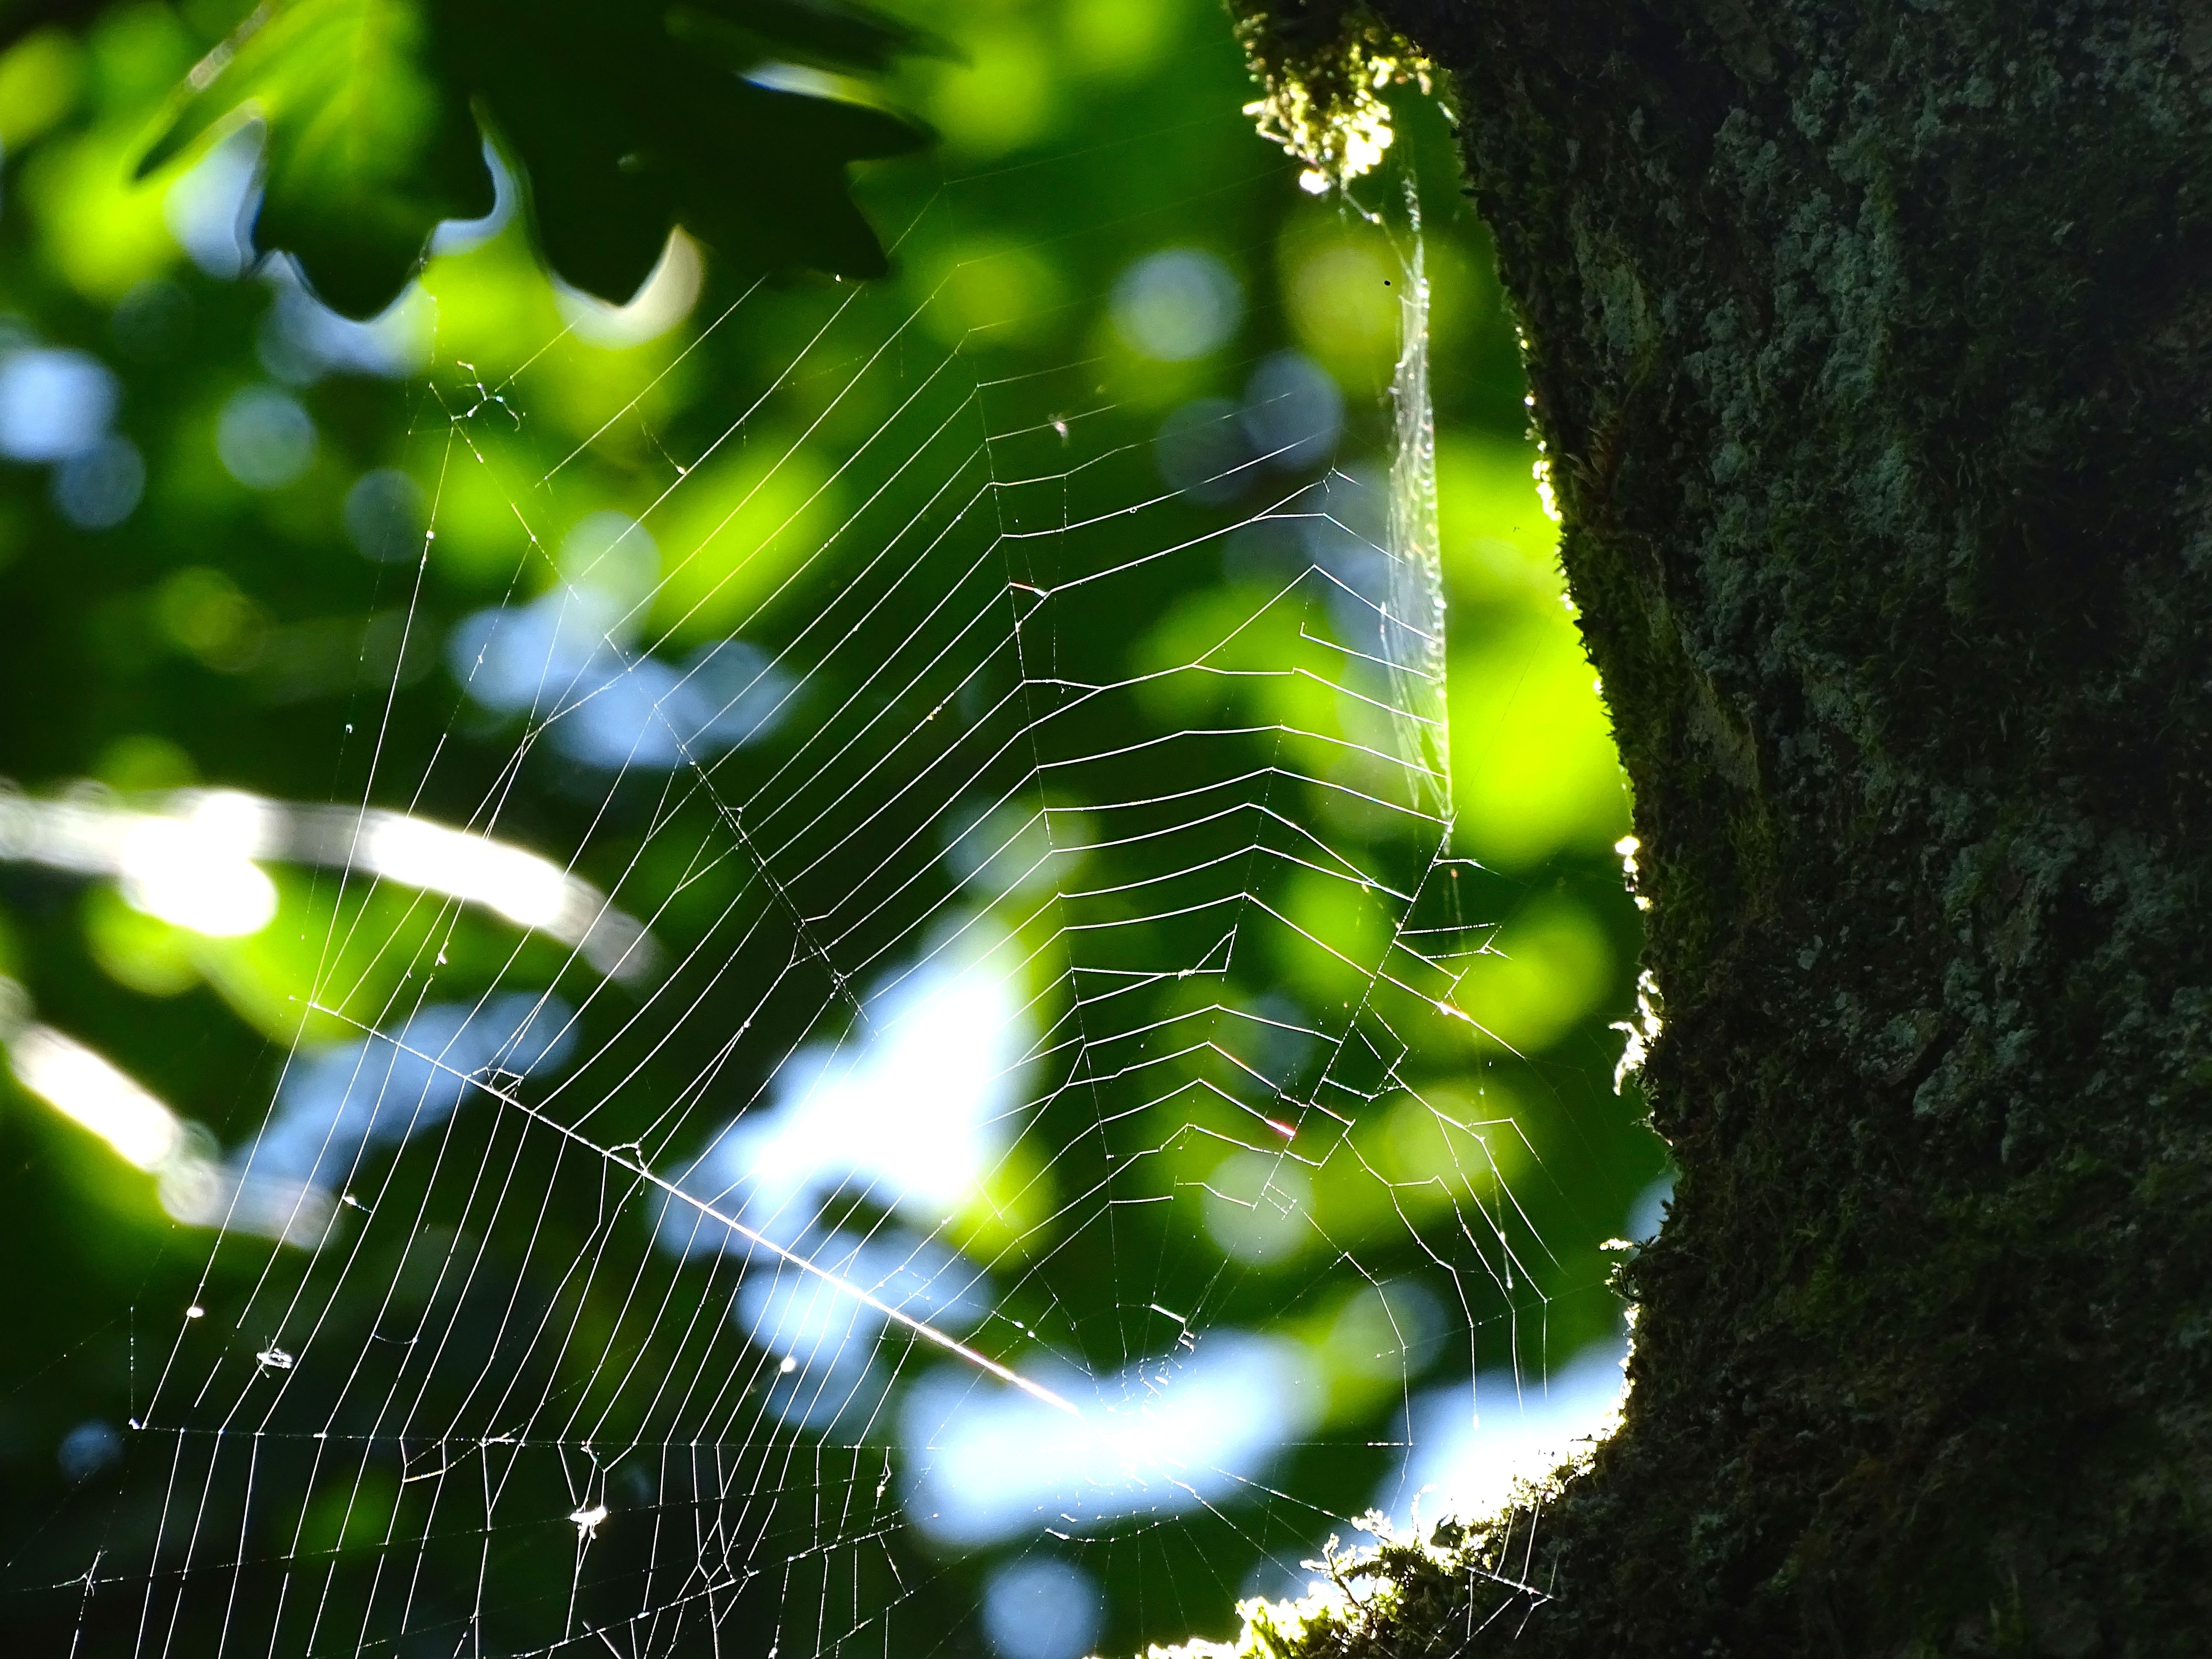
nature, forest, sunlight, leaf, green, insect, close, fauna, material, invertebrate, spider web, cobweb, spider, network, macro photography, arthropod